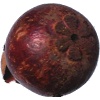
Label: Mangostan 1